Sano Tsunetami

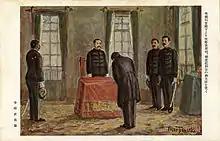
Sano Tsunetami receives the permission to establish the Philanthropic Society by Prince Arisugawa Taruhito in 1877

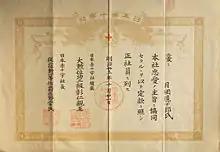
Red-Cross Society membership certificate issued in 1902 by prince Komatsu-no-miya Akihito and Sano Tsunetami

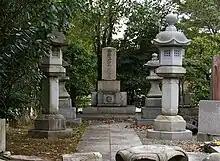
Sano Tsunetami's grave in the Aoyama cemetery (Tokyo)

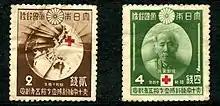
1939 Commemorative Postage Stamps on 75th Anniversary of the Japanese Red Cross

Count was a Japanese statesman and founder of the Japanese Red Cross Society. His son, Admiral Sano Tsuneha, was a leading figure in the establishment of the Scout Association of Japan.